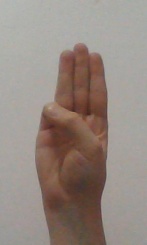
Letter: thaa